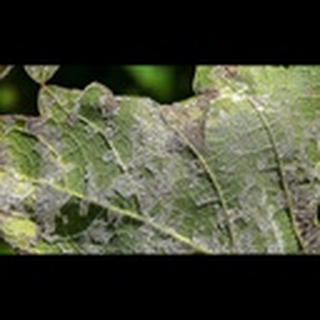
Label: cotton_powdery_mildew